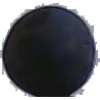
Label: blue_grape